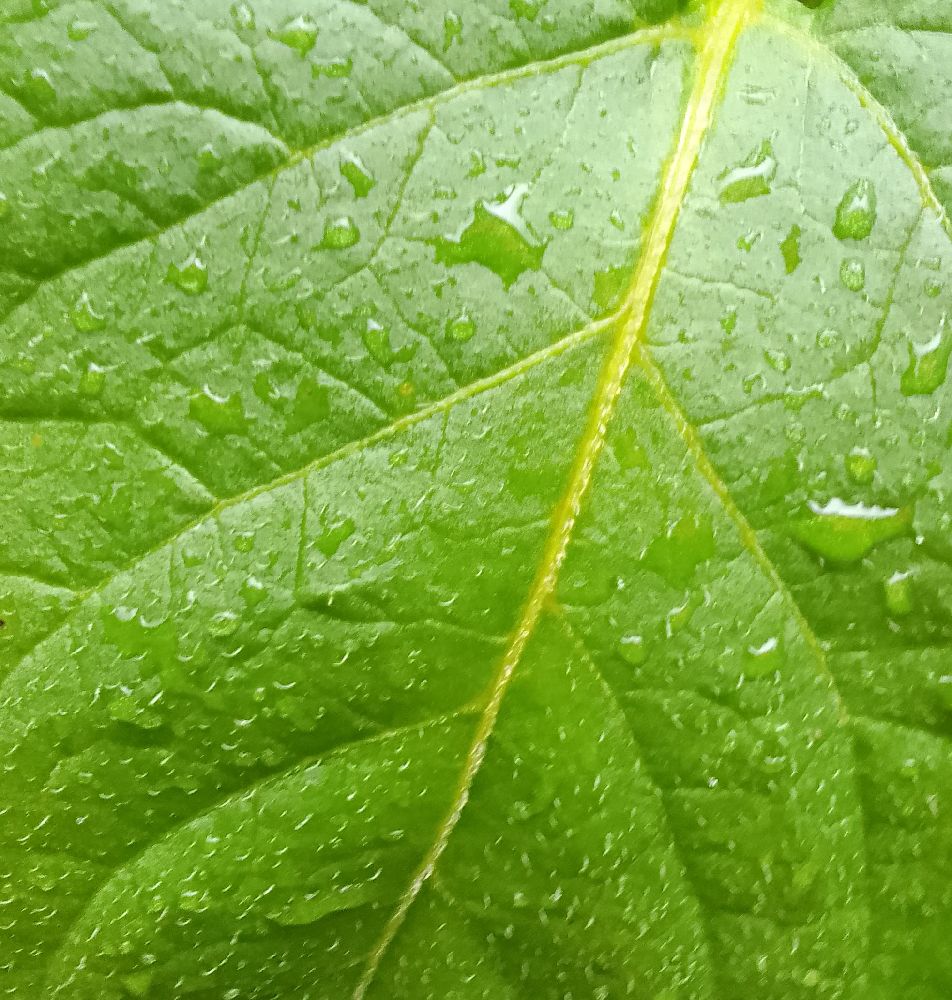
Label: Healthy